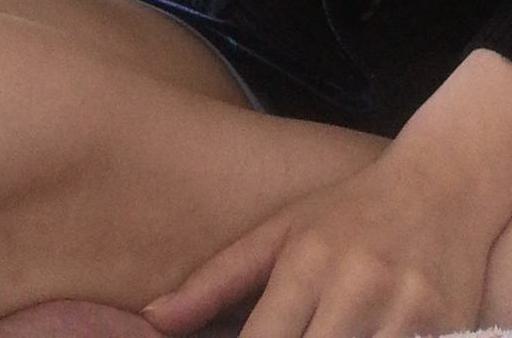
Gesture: no_gesture